Géza Anda

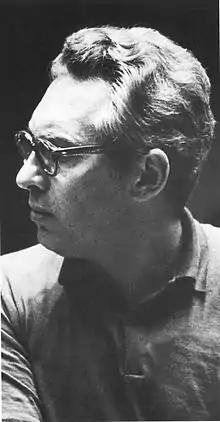
Géza Anda in 1967

Géza Anda (19 November 192113 June 1976) was a Swiss-Hungarian pianist. A celebrated interpreter of classical and romantic repertoire, particularly noted for his performances and recordings of Mozart, he was also considered to be a tremendous interpreter of Beethoven, Schumann, Brahms and Bartók.